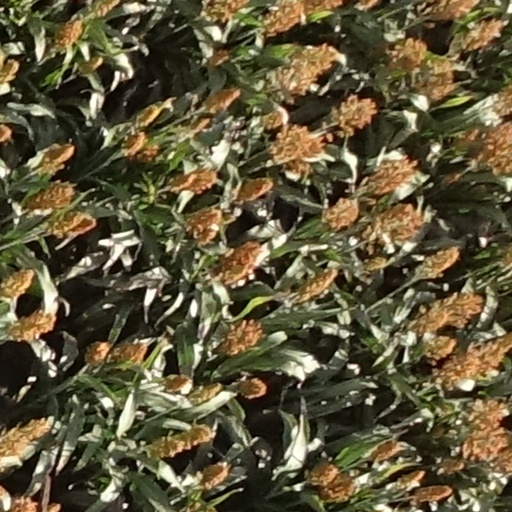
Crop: sorghum